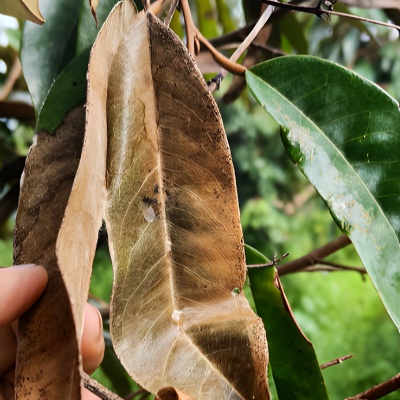
Label: Leaf_Rhizoctonia